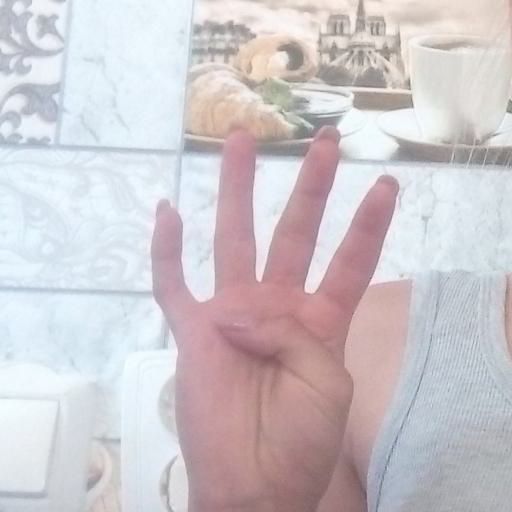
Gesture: four